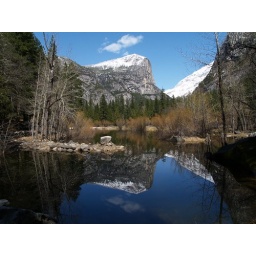
mirror lake reflecting the image of half dome in yosemite.